Northern constituency (Dagestan)

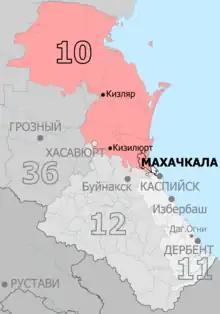
Constituency boundaries from 2016 to 2026

The Northern constituency (No.10) is a Russian legislative constituency in Dagestan. The constituency covers northern Dagestan, mostly populated by Kumyks, Nogais and Russians. The present day Northern constituency was created in 2015 from most parts of former Makhachkala constituency and small territory of former Buynaksk constituency.